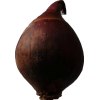
Label: red_onion